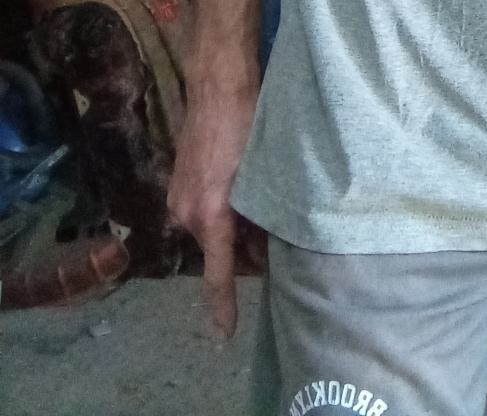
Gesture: no_gesture